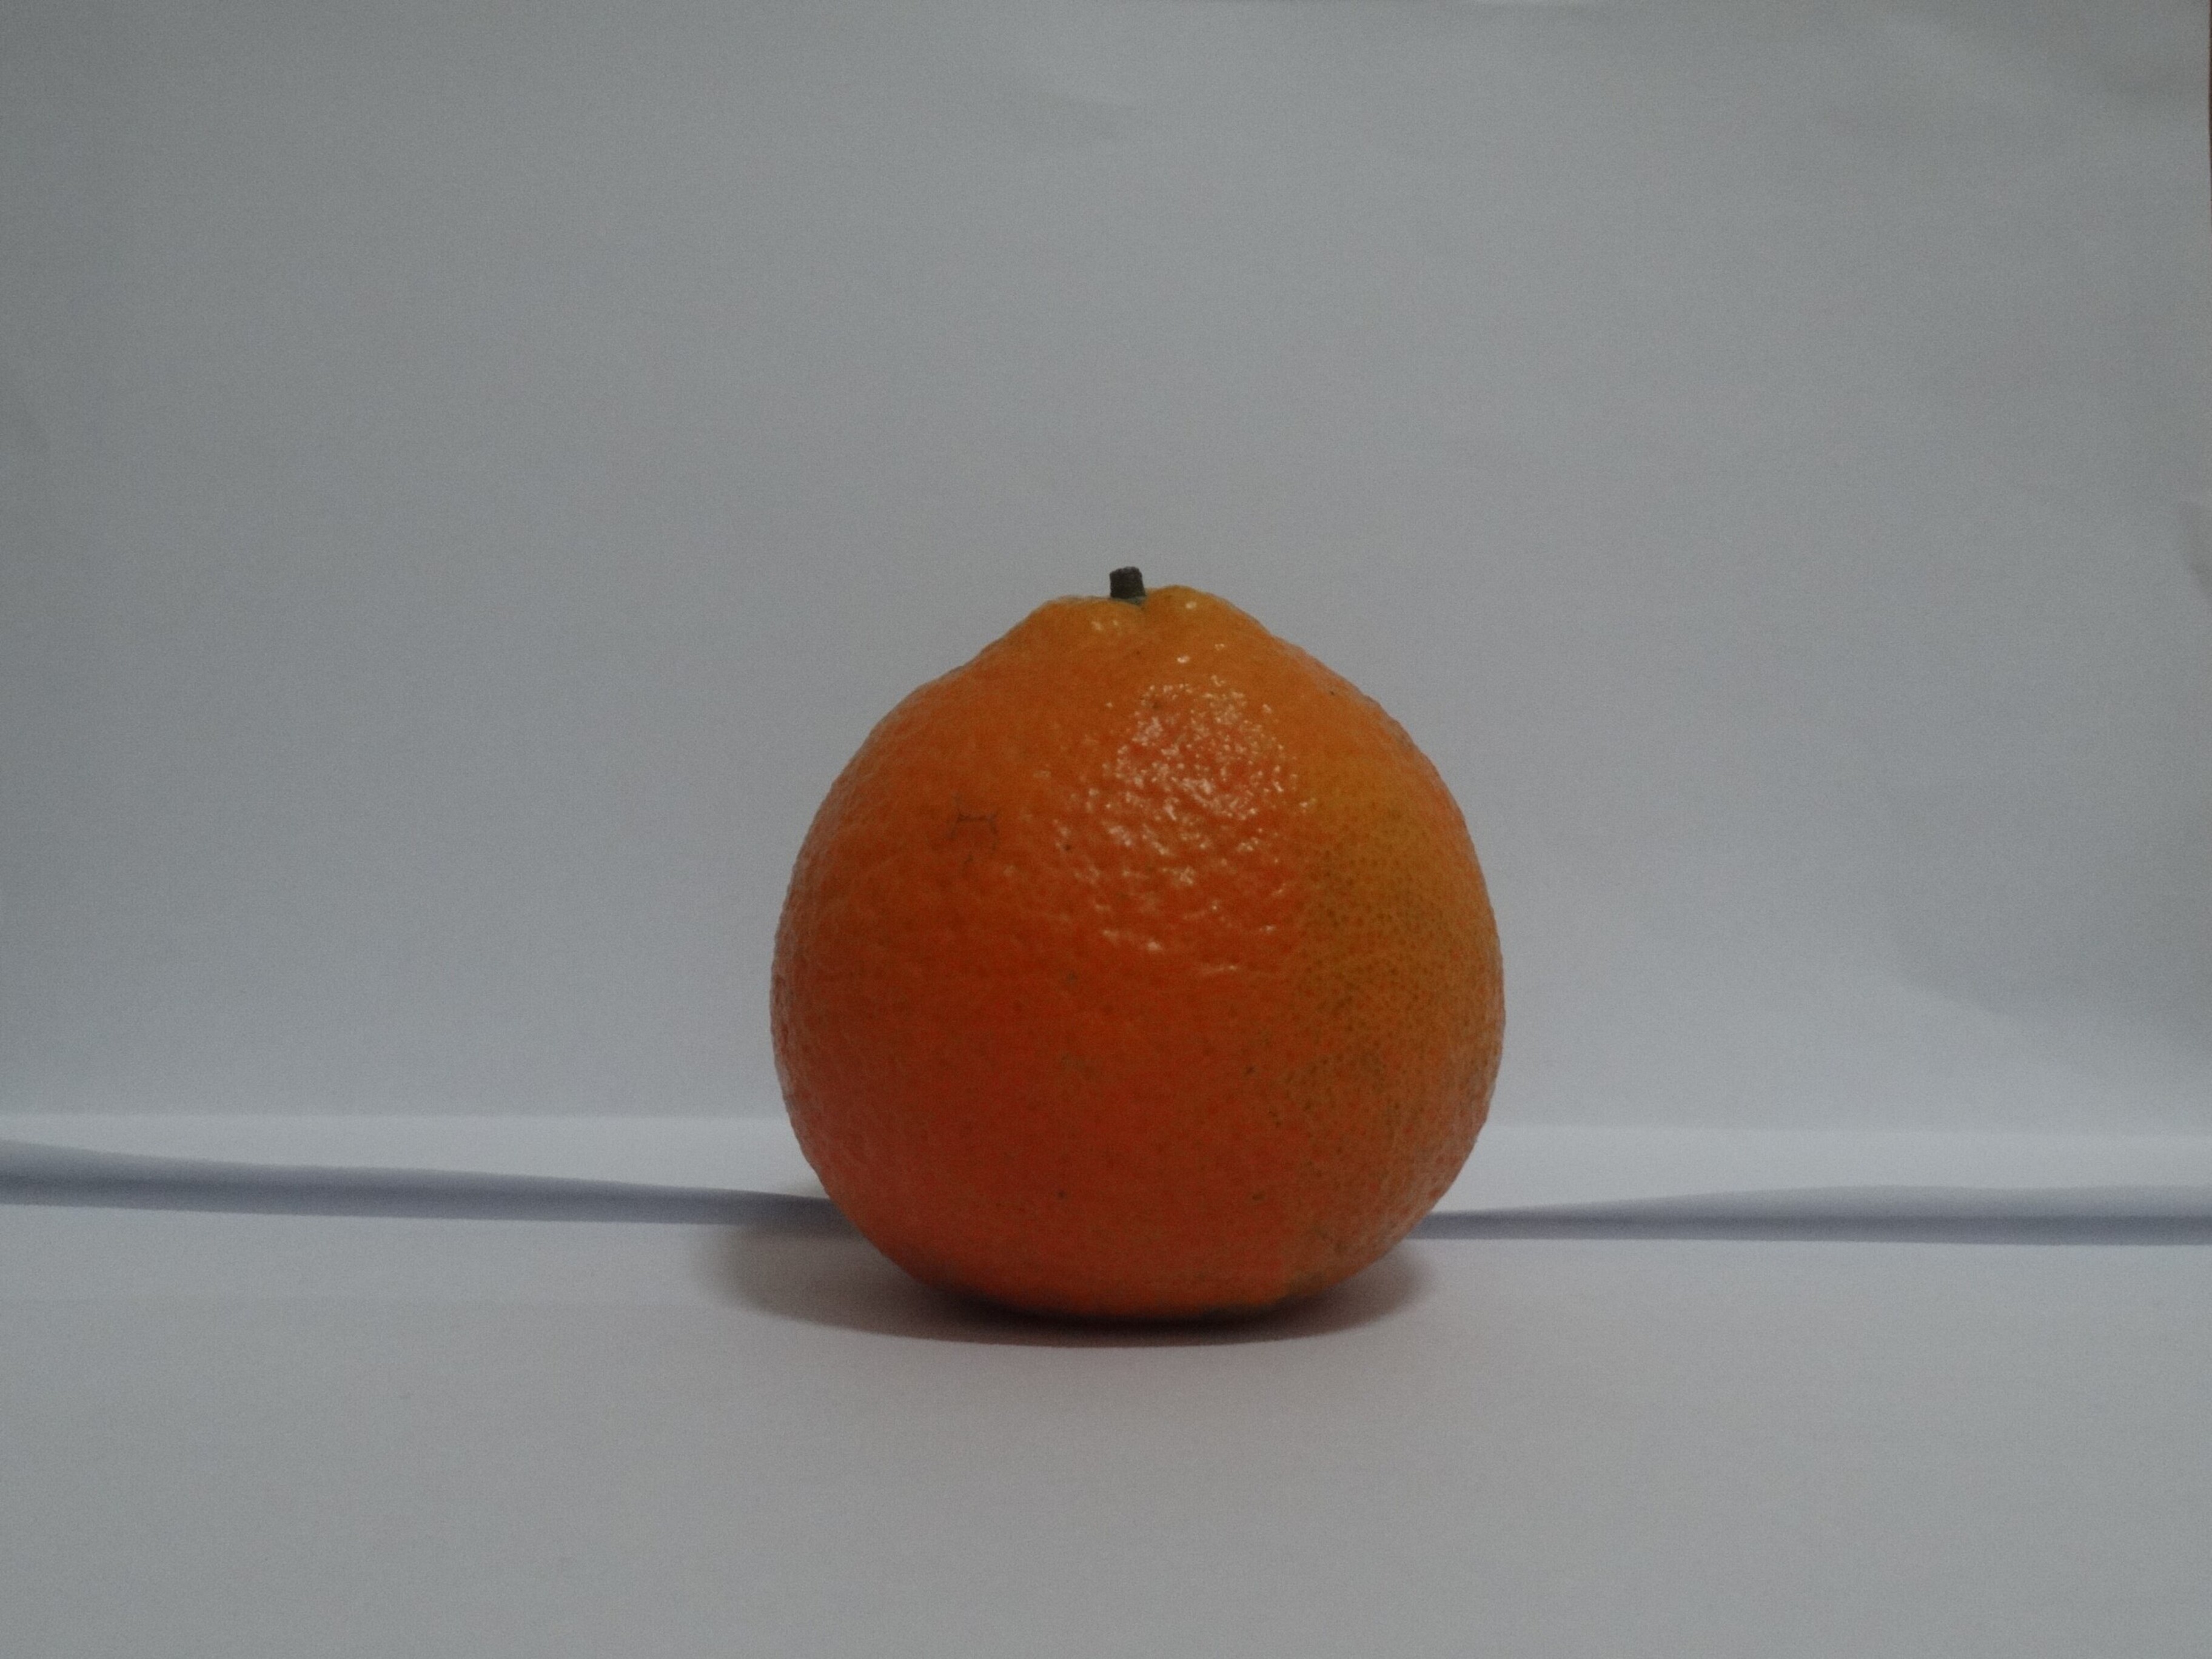
Citrus fruit variety: tankan